History of Estonia

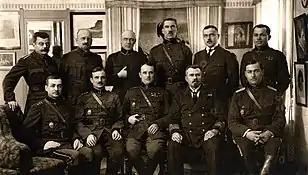
The Estonian Army High Command in 1920

During 1582–83 southern Estonia (Livonia) became part of the Polish–Lithuanian Commonwealth.